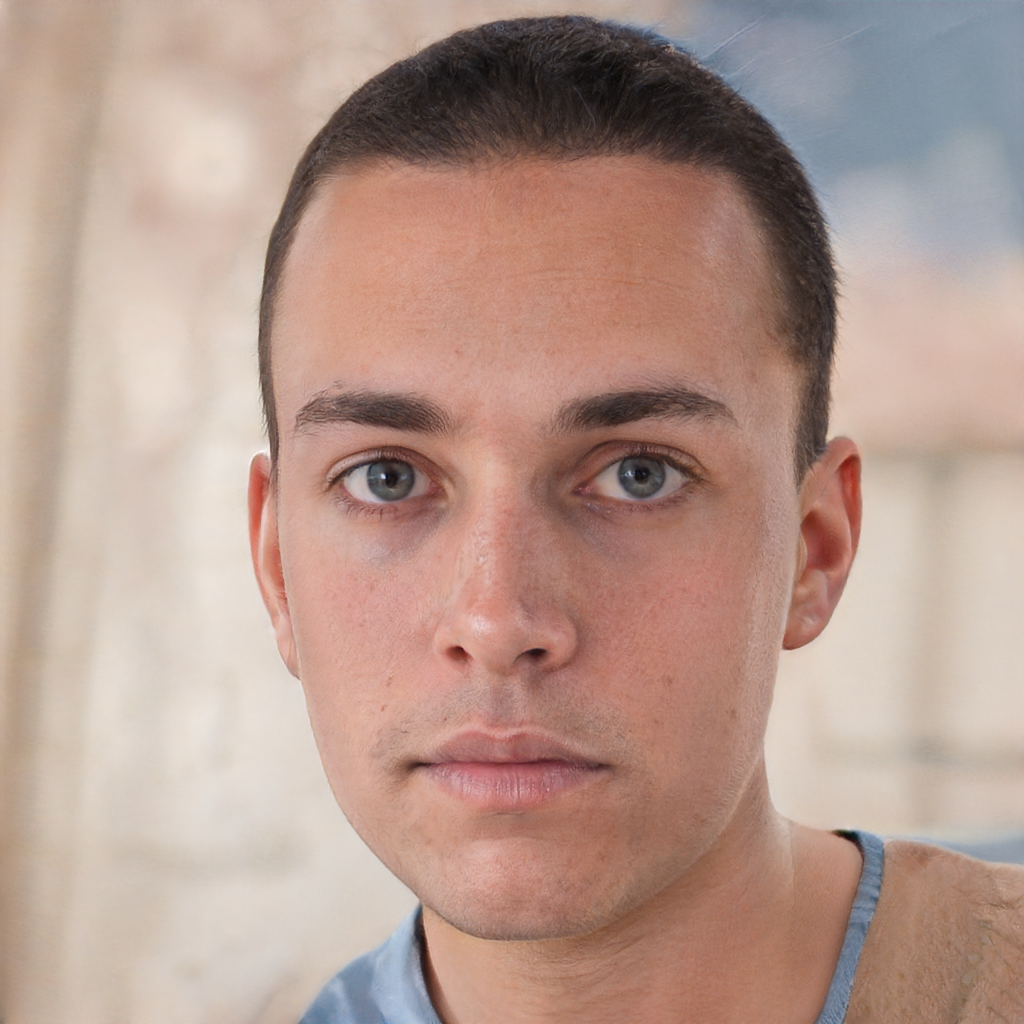
Gender: Male